Library-book vandalism

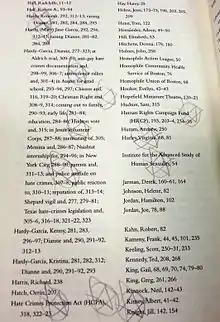
Handwritten vandalism found in a library book's index.

Library-book or -materials vandalism, sometimes termed intentional destruction of books or materials or book or material mutilation is the act of damaging or defacing library books or other library holdings. It is a considerable loss of resources for libraries with high rates of vandalism. As with book theft at libraries, vandalism of books has been studied by a number of library professionals. Librarians consider book vandalism and mutilation a "threat to intellectual property" and have seen it as a "tremendous challenge to the library profession worldwide." Handwriting or marks in and tearing or removal of pages from books can all be forms of vandalism or mutilation. Arson is another form of library book vandalism. The hiding of books within libraries is sometimes considered to be a form of materials vandalism.